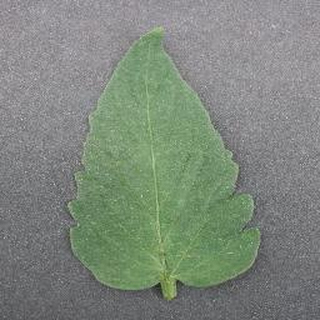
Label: healthy_tomato